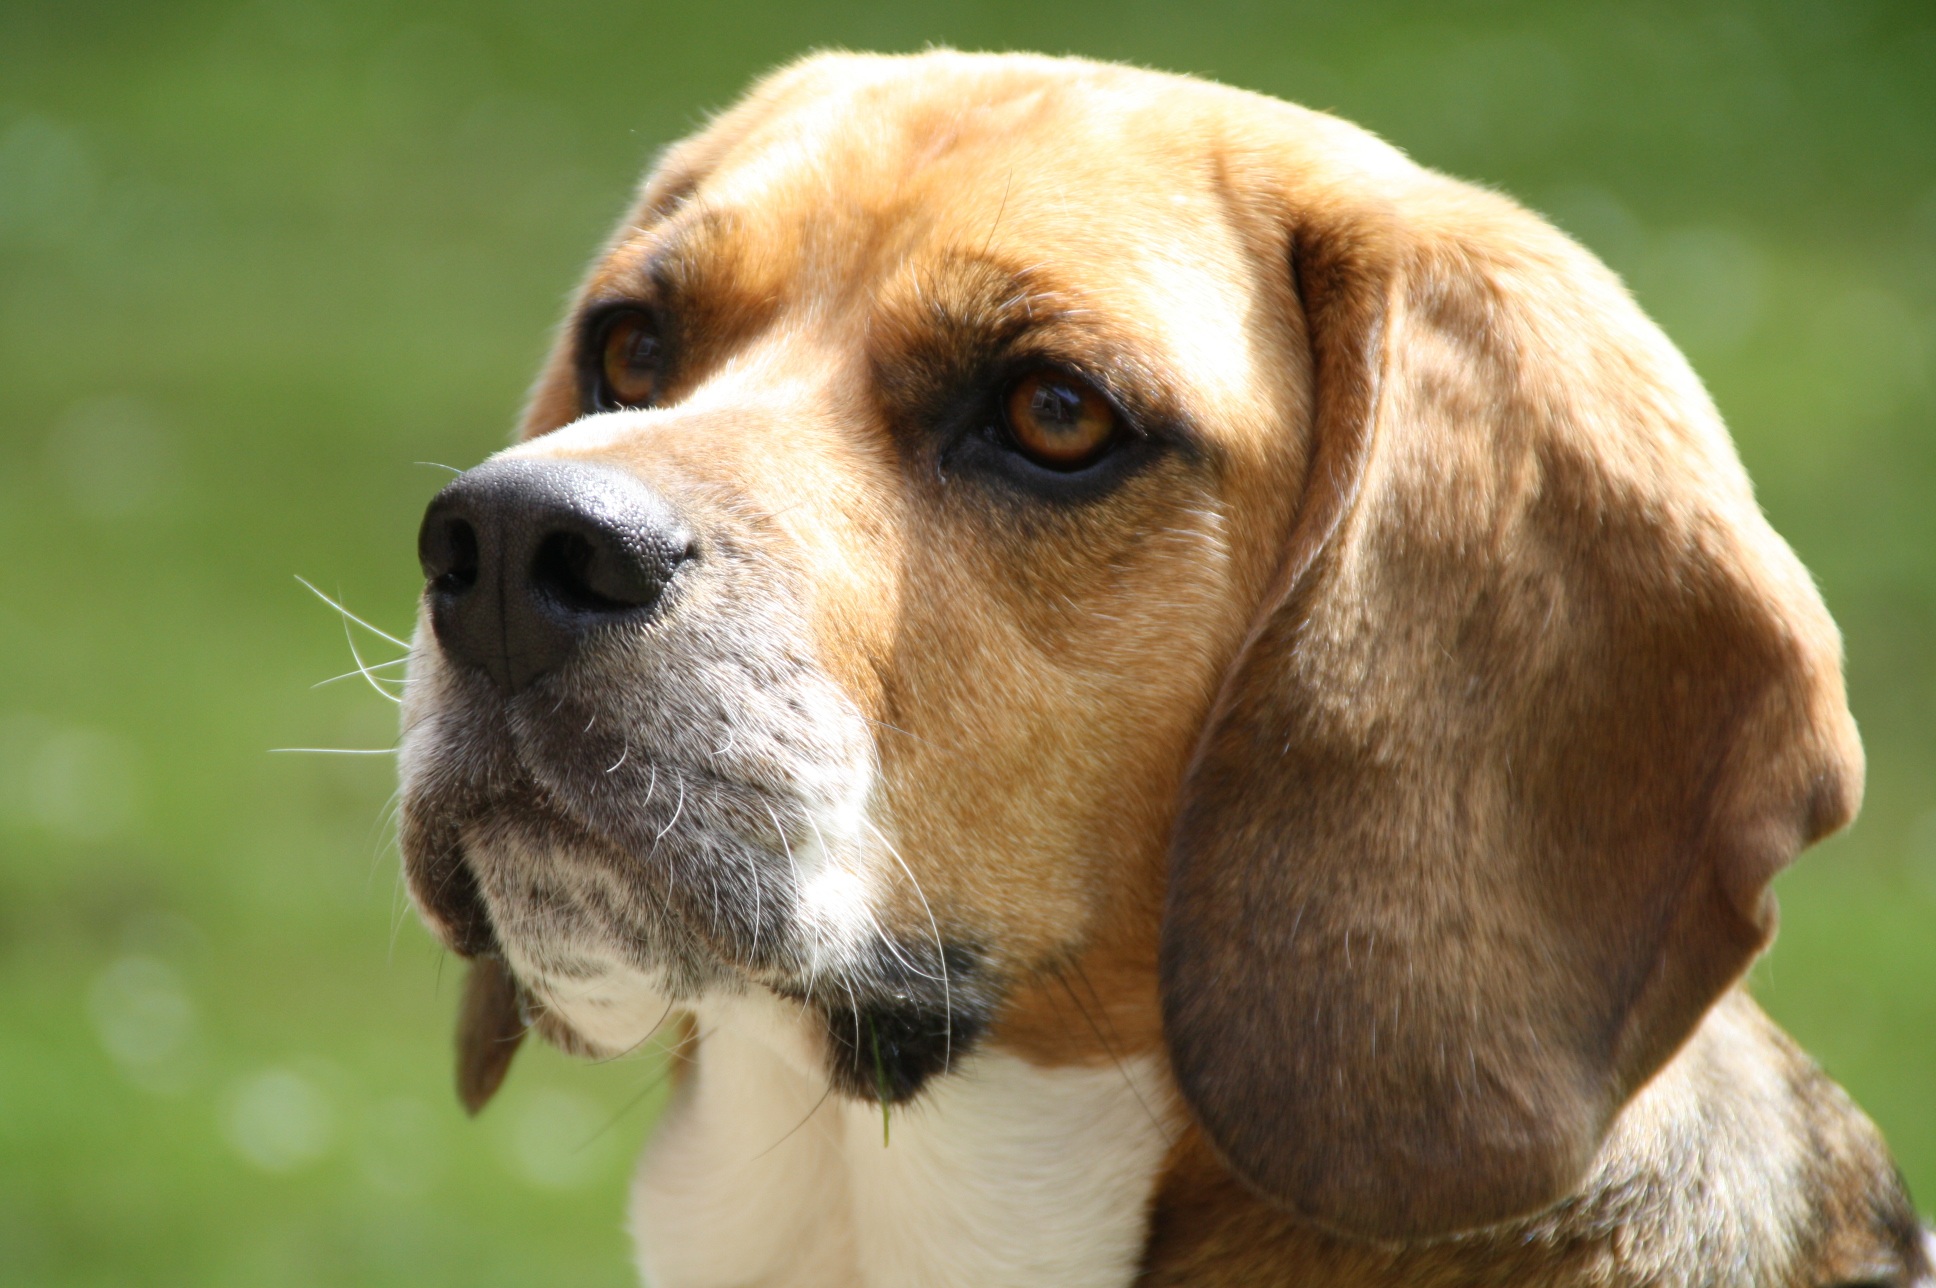
dog, pet, mammal, wedding, hound, close up, nose, dogs, vertebrate, beagle, harrier, dog breed, scent hound, dog like mammal, carnivoran, dog crossbreeds, american foxhound, basset art sien normand, english foxhound, treeing walker coonhound, estonian hound, finnish hound, coonhound, best buddy